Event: Nepal Earthquake
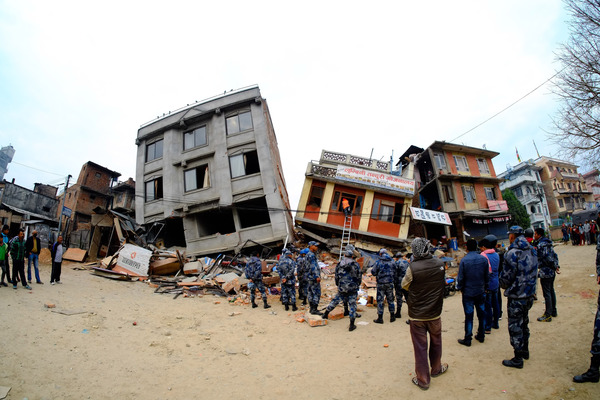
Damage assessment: damage